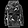
Label: Pullover